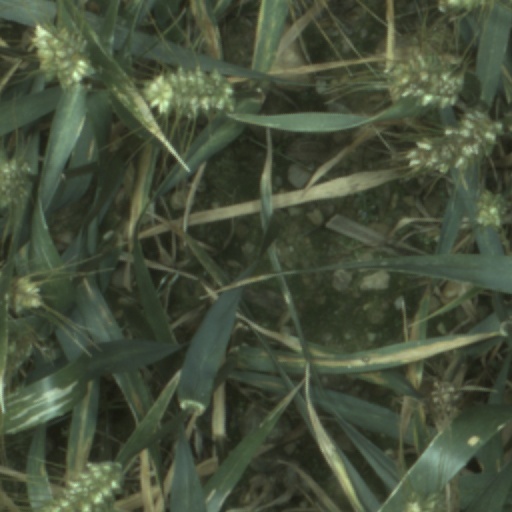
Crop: wheat